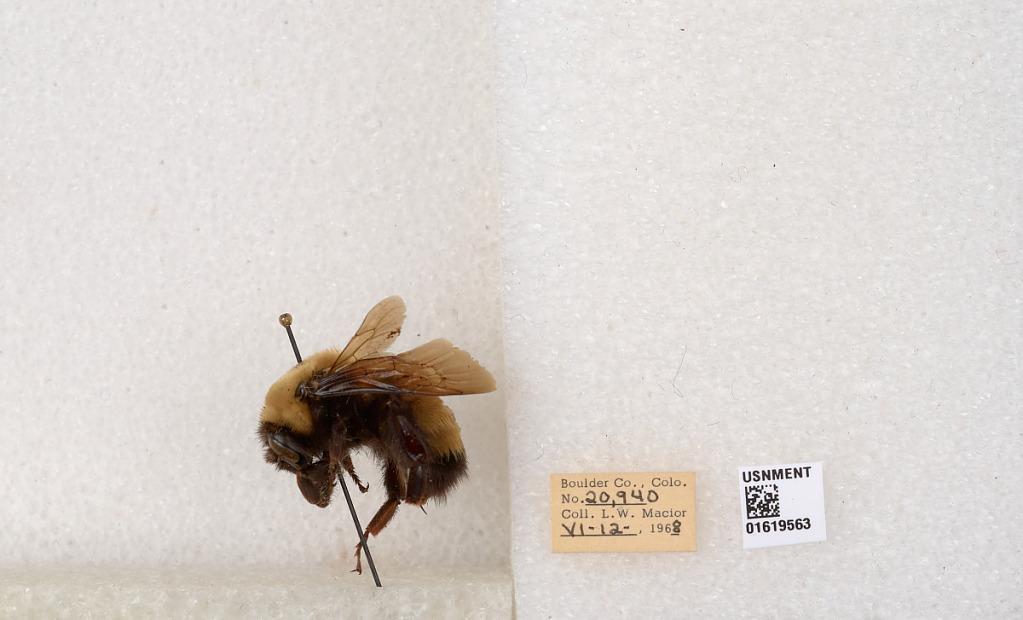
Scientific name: Bombus (Bombus) nevadensis Cresson